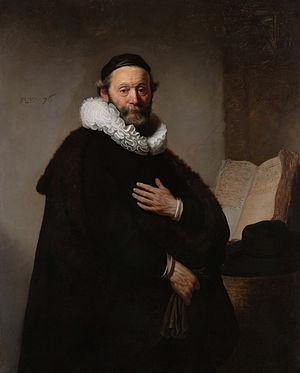
Johannes Wtenbogaert ou Uytenbogaert est un pasteur protestant néerlandais, un des dirigeants de la fraternité remonstrante.